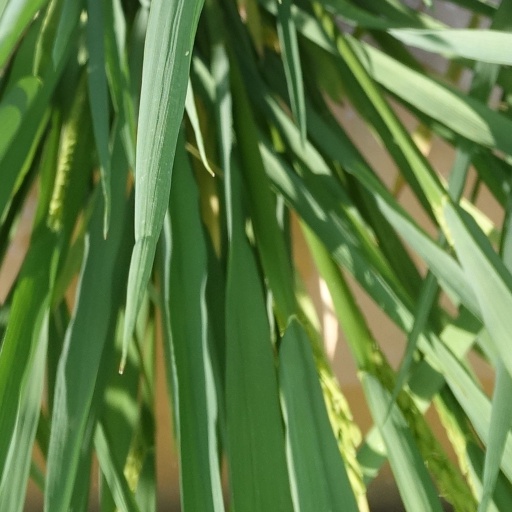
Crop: rice